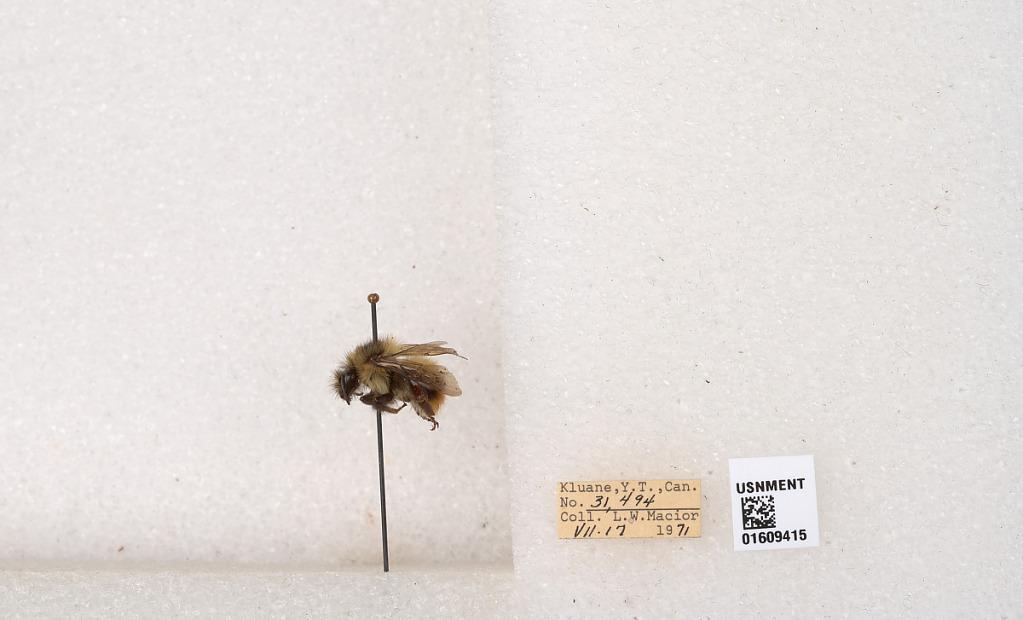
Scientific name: Bombus (Pyrobombus) sylvicola Kirby
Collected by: L. Macior
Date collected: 1971-7-17
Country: Canada
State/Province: Yukon
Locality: Kluane
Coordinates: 61.2281, -138.722